Diana Vico

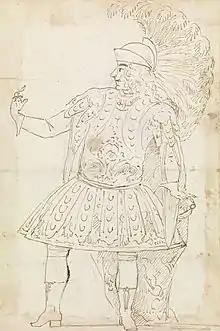
Caricature of Diana Vico by Antonio Maria Zanetti

Diana Vico was an 18th-century Italian contralto who had an active performance career in Europe from 1707 through 1732. Performing primarily in operas, she sang in opera houses in Italy, Germany, and England. She specialized in portraying male characters on stage, and appeared in the world premieres of operas by prominent composers of the Baroque period, including works by Antonio Vivaldi and George Frideric Handel among others.